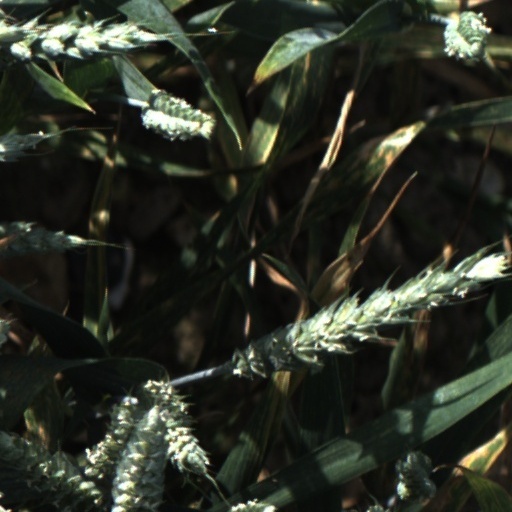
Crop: wheat